Genoveva Torres Morales

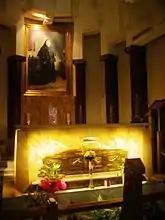
Tomb of St. Genoveva Torres Morales.

The canonization cause commenced in Zaragoza on 12 July 1975 under Pope Paul VI which conferred upon her the title of Servant of God. The process started with the accumulation of documentation and testimonies in a process that spanned from 5 January 1976 until 3 April 1978. The process was formally ratified on 11 November 1983, resulting in the Positio being submitted to the Congregation for the Causes of Saints in Rome in 1987. Pope John Paul II approved that she had lived a life of heroic virtue and declared her to be Venerable on 22 January 1991.